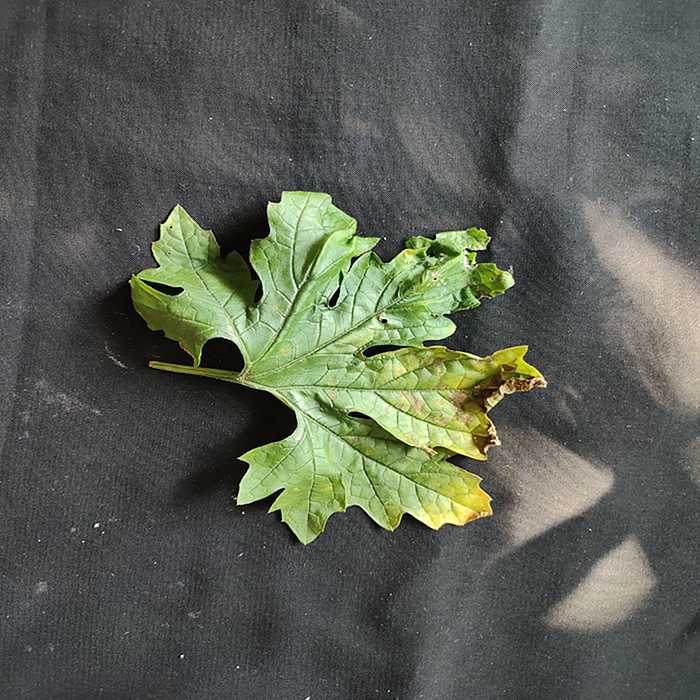
Plant: Bitter Gourd
Label: Downey mildew